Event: Nepal Earthquake
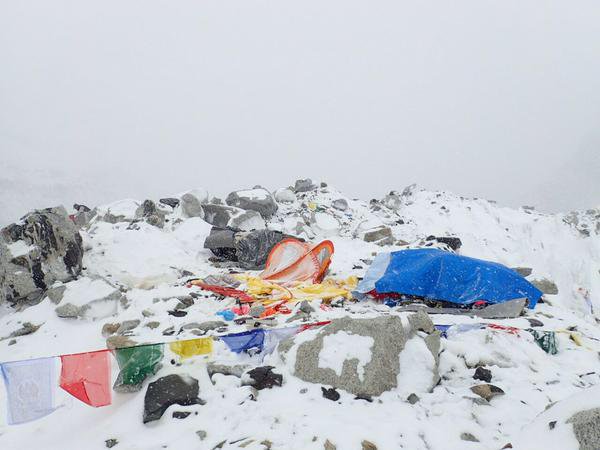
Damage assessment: damage